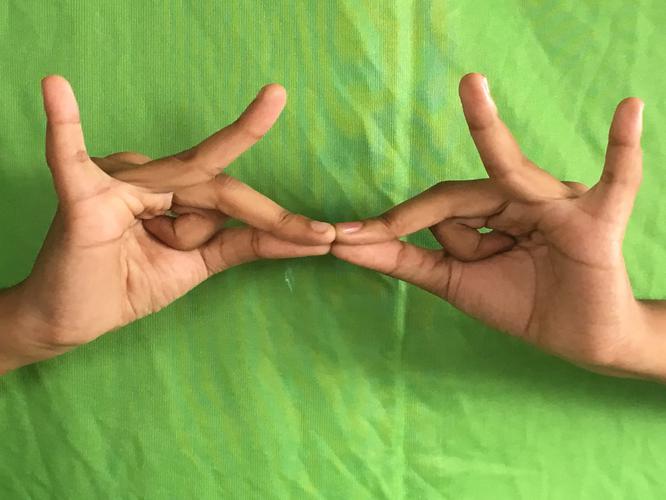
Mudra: Sakata
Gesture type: double_hand